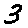
Label: 3